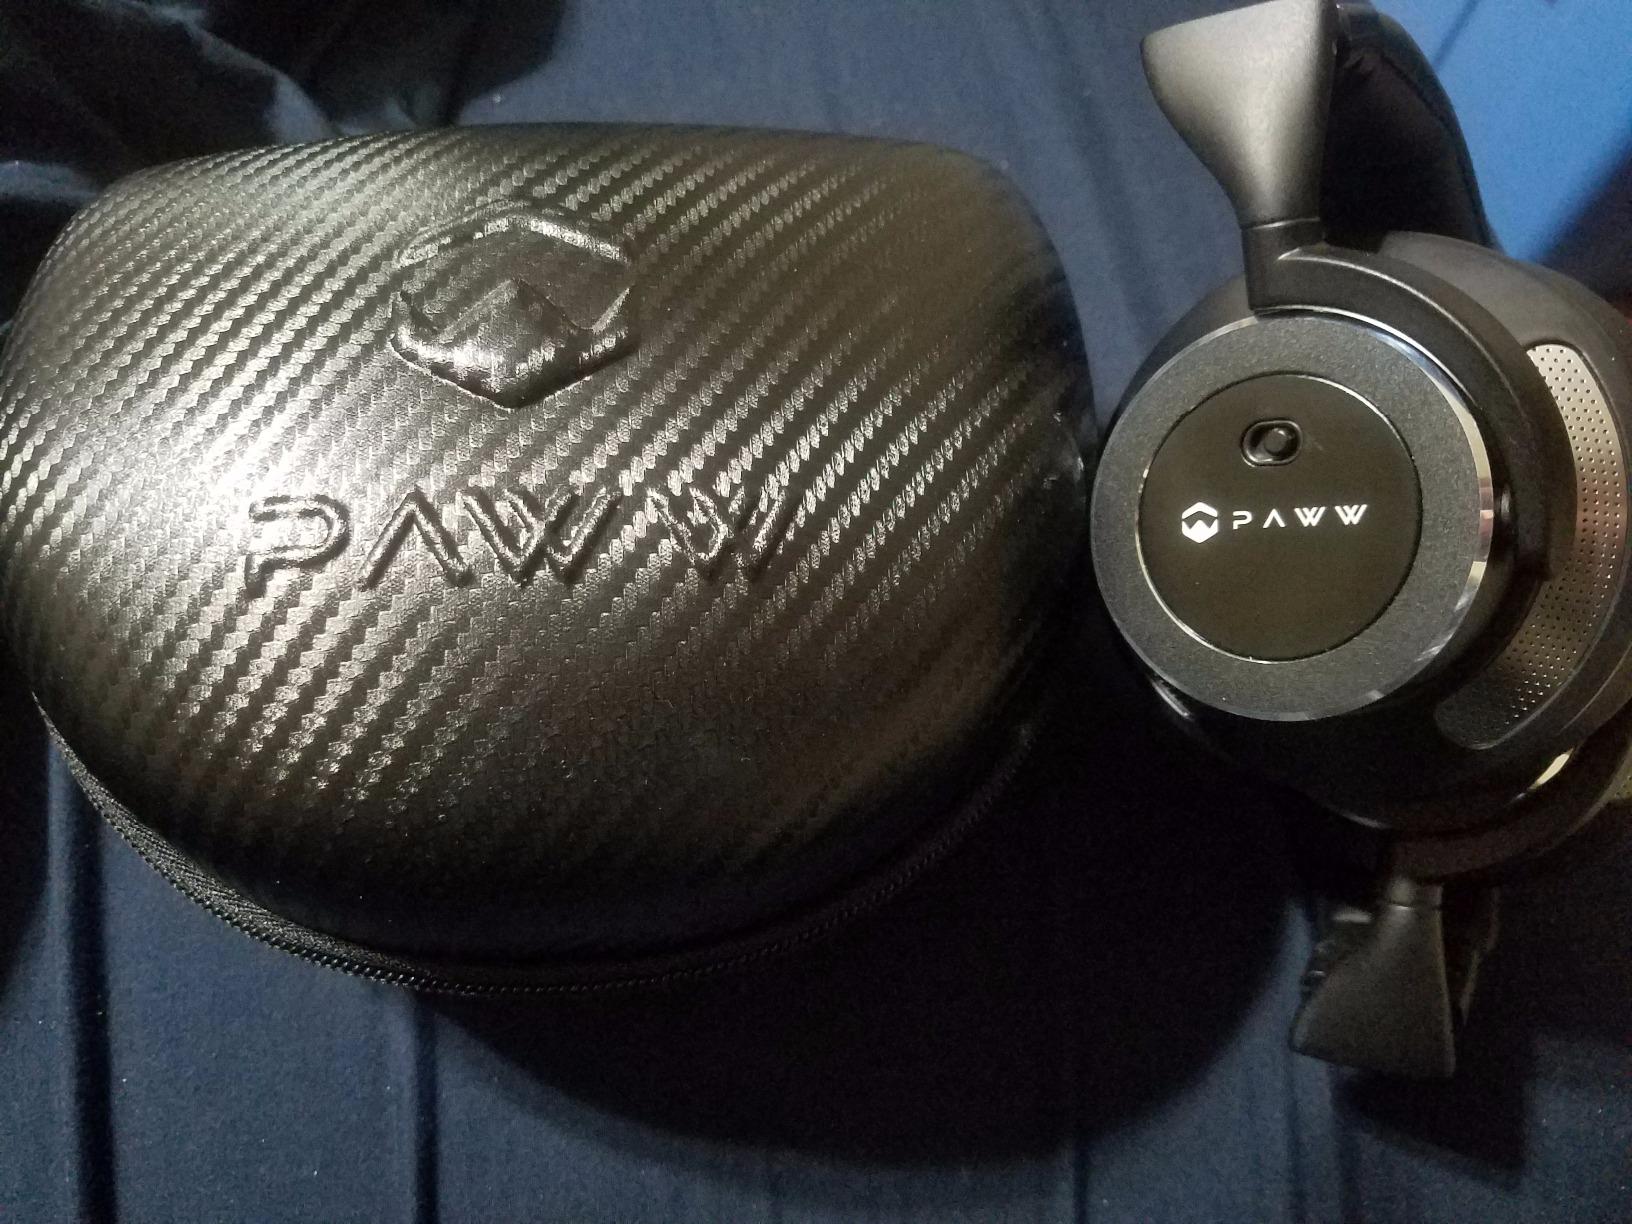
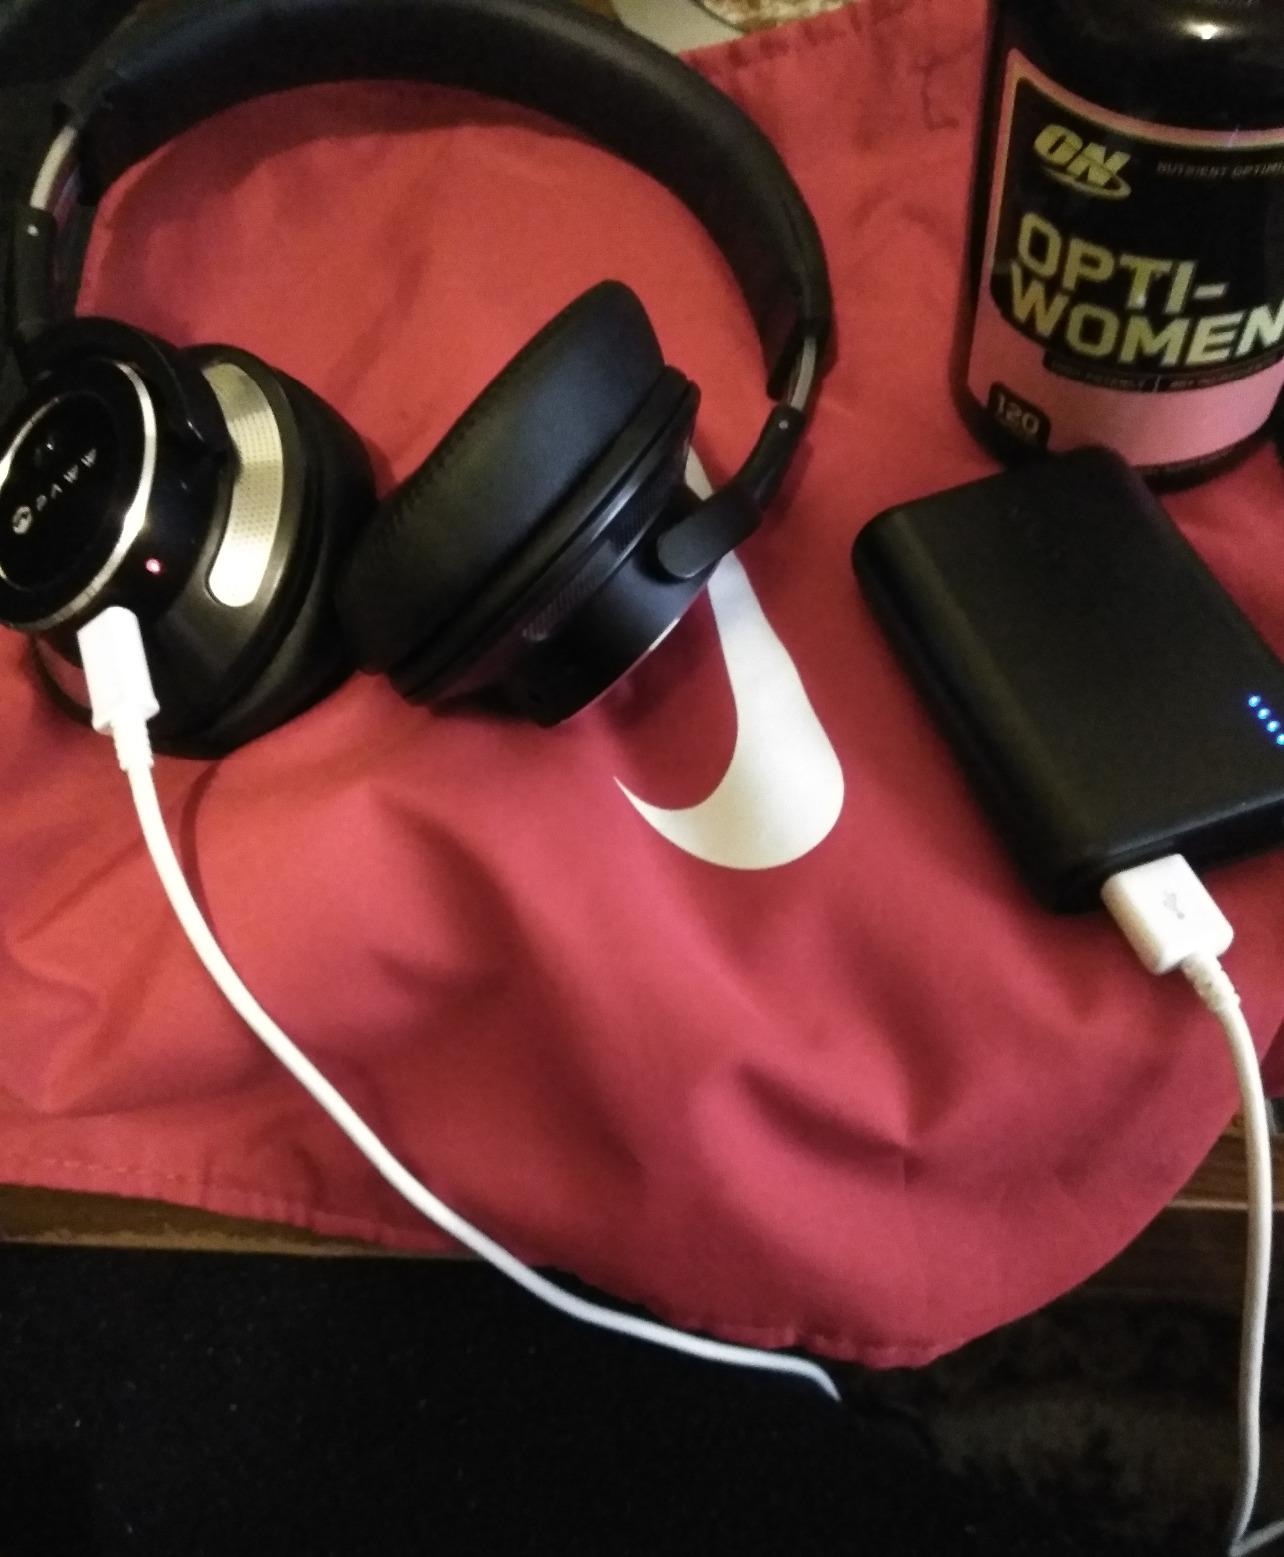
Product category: headphones
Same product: yes